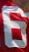
Number: 6